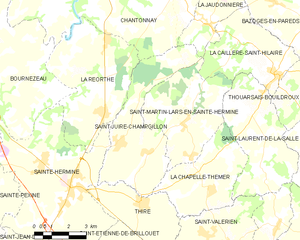
Carte des communes françaises Saint-Juire-Champgillon